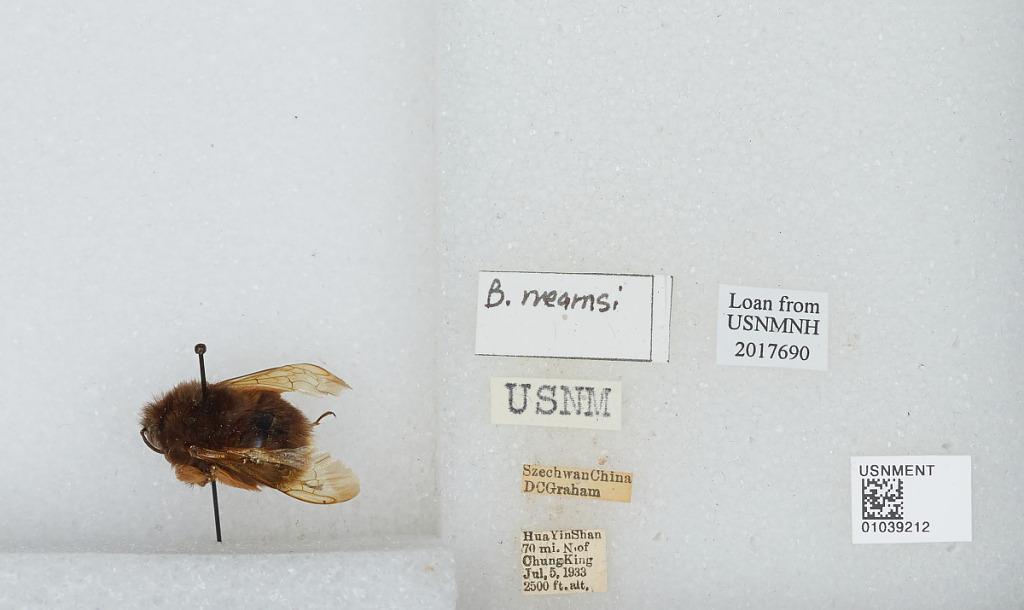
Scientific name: Bombus mearnsi Ashmead
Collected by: D. Graham
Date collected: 1933-7-5
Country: China
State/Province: Sichuan
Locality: Hua Yin Shan 70 miles North of Chung King